Rikki Belder

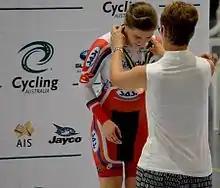
Belder receives Keirin bronze at the 2016 Subaru Cycling Australia Track National Championships

Belder holds the Australian Championship Record in the 500m Team Sprint (with Stephanie Morton). She represented Australia at the 2015 Union Cycliste Internationale – UCI Track Cycling World Cup III in Cali, Colombia, and at the 2017 Oceania Track Cycling Championships.